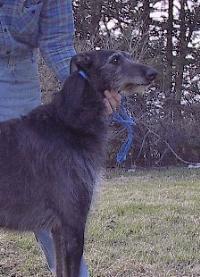
Scottish_deerhound